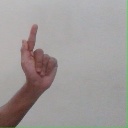
अक्षर: ळ